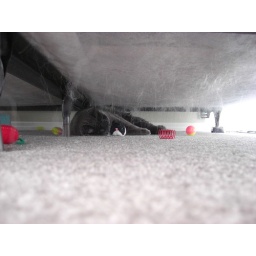
Loki (my grey cat) sleeping under the bed